Binn

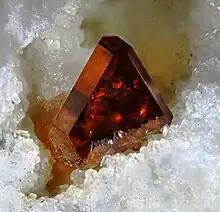
Sphalerite crystal on Dolomite, Lengenbach. Photo and Coll. J. Rosell

The Lengenbach Quarry (LGB) is noted among the mineralogical community for its unusual sulfosalt specimens.